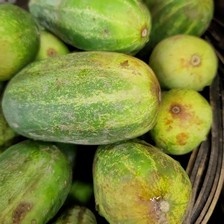
Label: cucumber